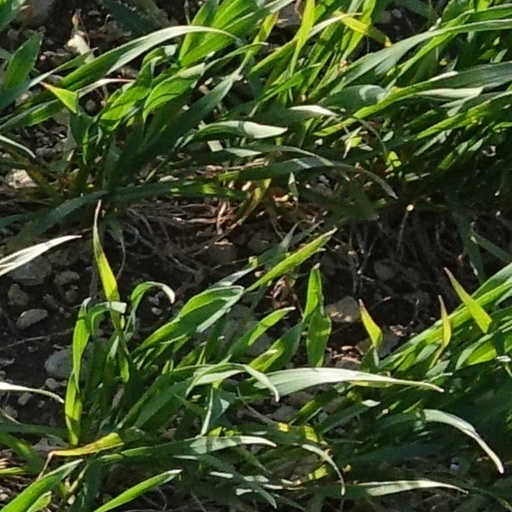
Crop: wheat